Brilliance Auto Group

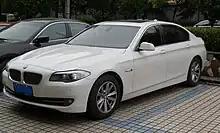
A BMW 5-Series LWB produced by BMW Brilliance

In 2003, BMW and Brilliance agreed to make select products of this German luxury carmaker in China. As of 2010, the joint venture made the BMW 3 Series and BMW 5 Series and had plans to introduce the BMW X1 by 2012. As of 2011, locally produced engines were slated to appear in some offerings soon, and the company had plans to bring up total production capacity to 300,000 by 2013.